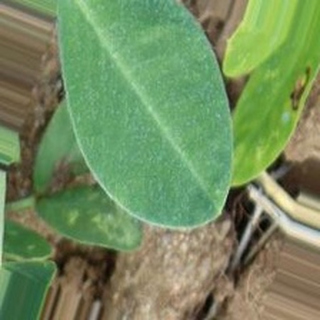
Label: healthy_groundnut